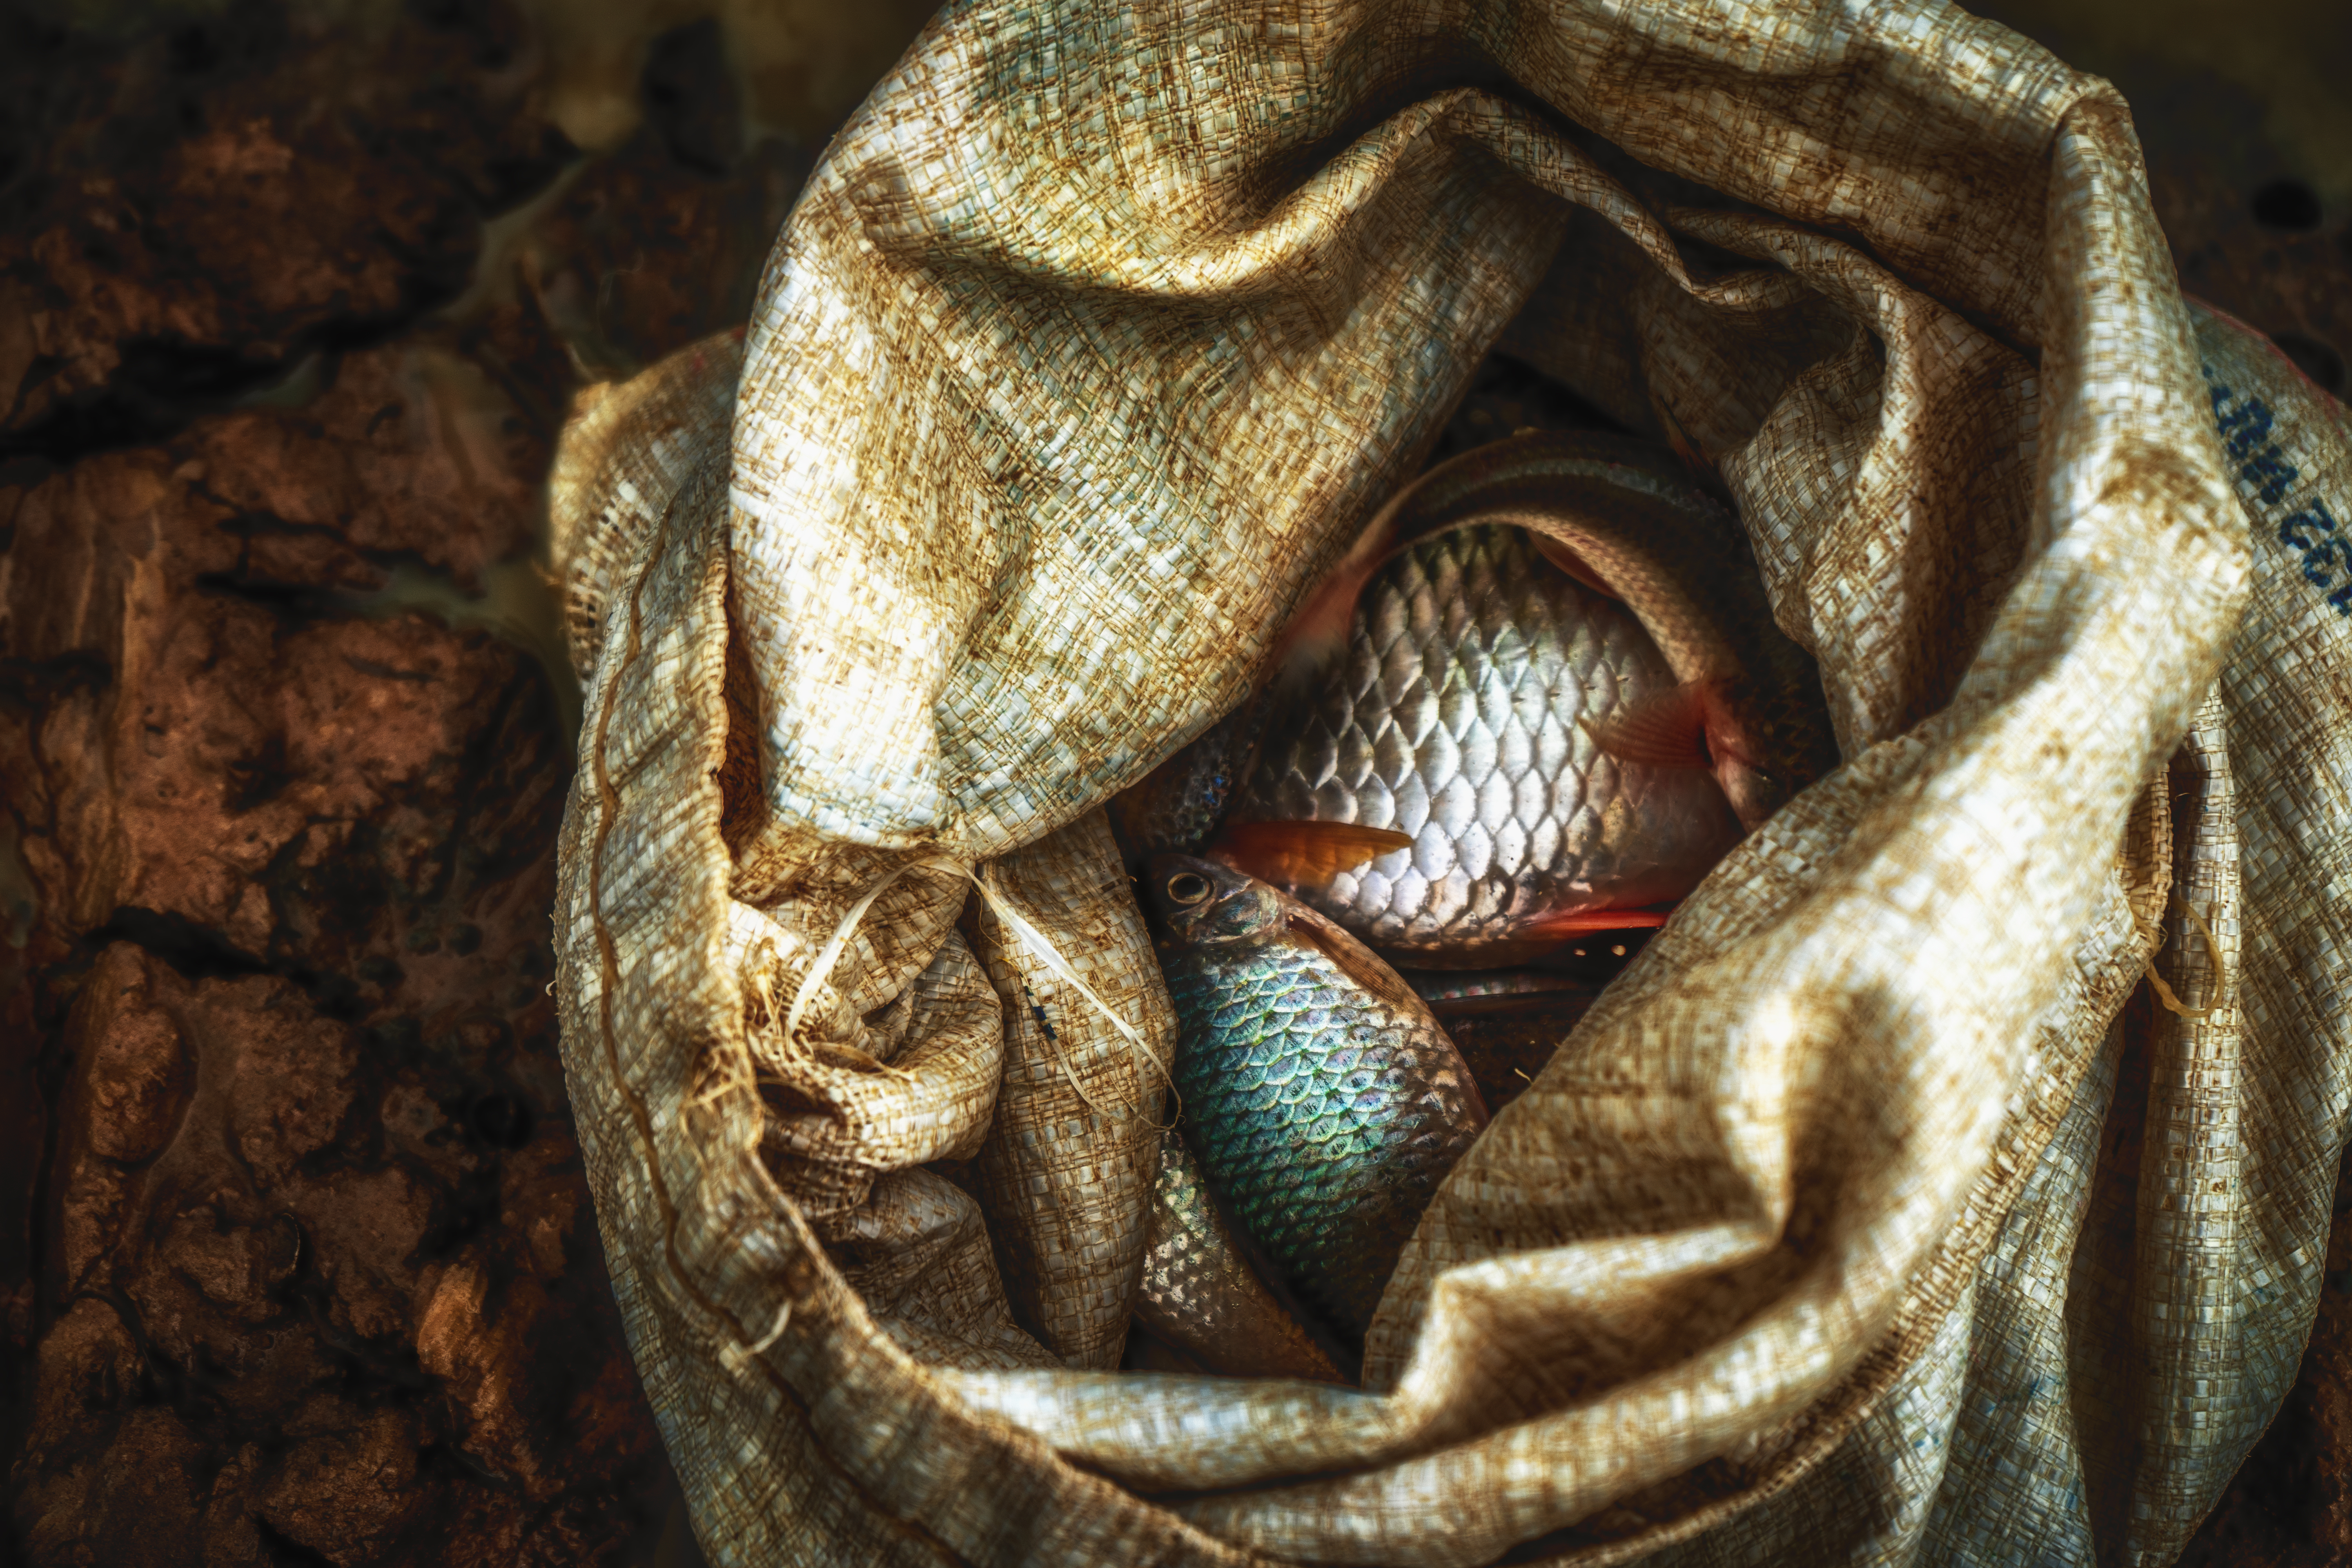
activity, animal, asia, bag, beach, coast, country, countryside, creature, economy, fish, fisherman, fishing, fishing net, food, fresh, freshwater, hobby, hold, industry, job, lifestyle, marine, material, natural, nature, net, occupation, outdoor, outdoors, river, rural, shore, silver, small fishes, take, thailand, traditional, tropical, water, white, wild, wildlife, work, close up, stock photography, still life photography, macro photography, photography, illustration, blowflies